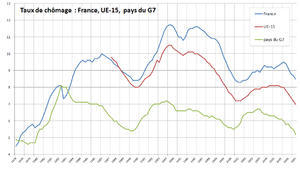
Taux de chômage (en
Le marché du travail désigne l'opération de rencontre entre les offres et les demandes d'emplois, étudié par l'économie.